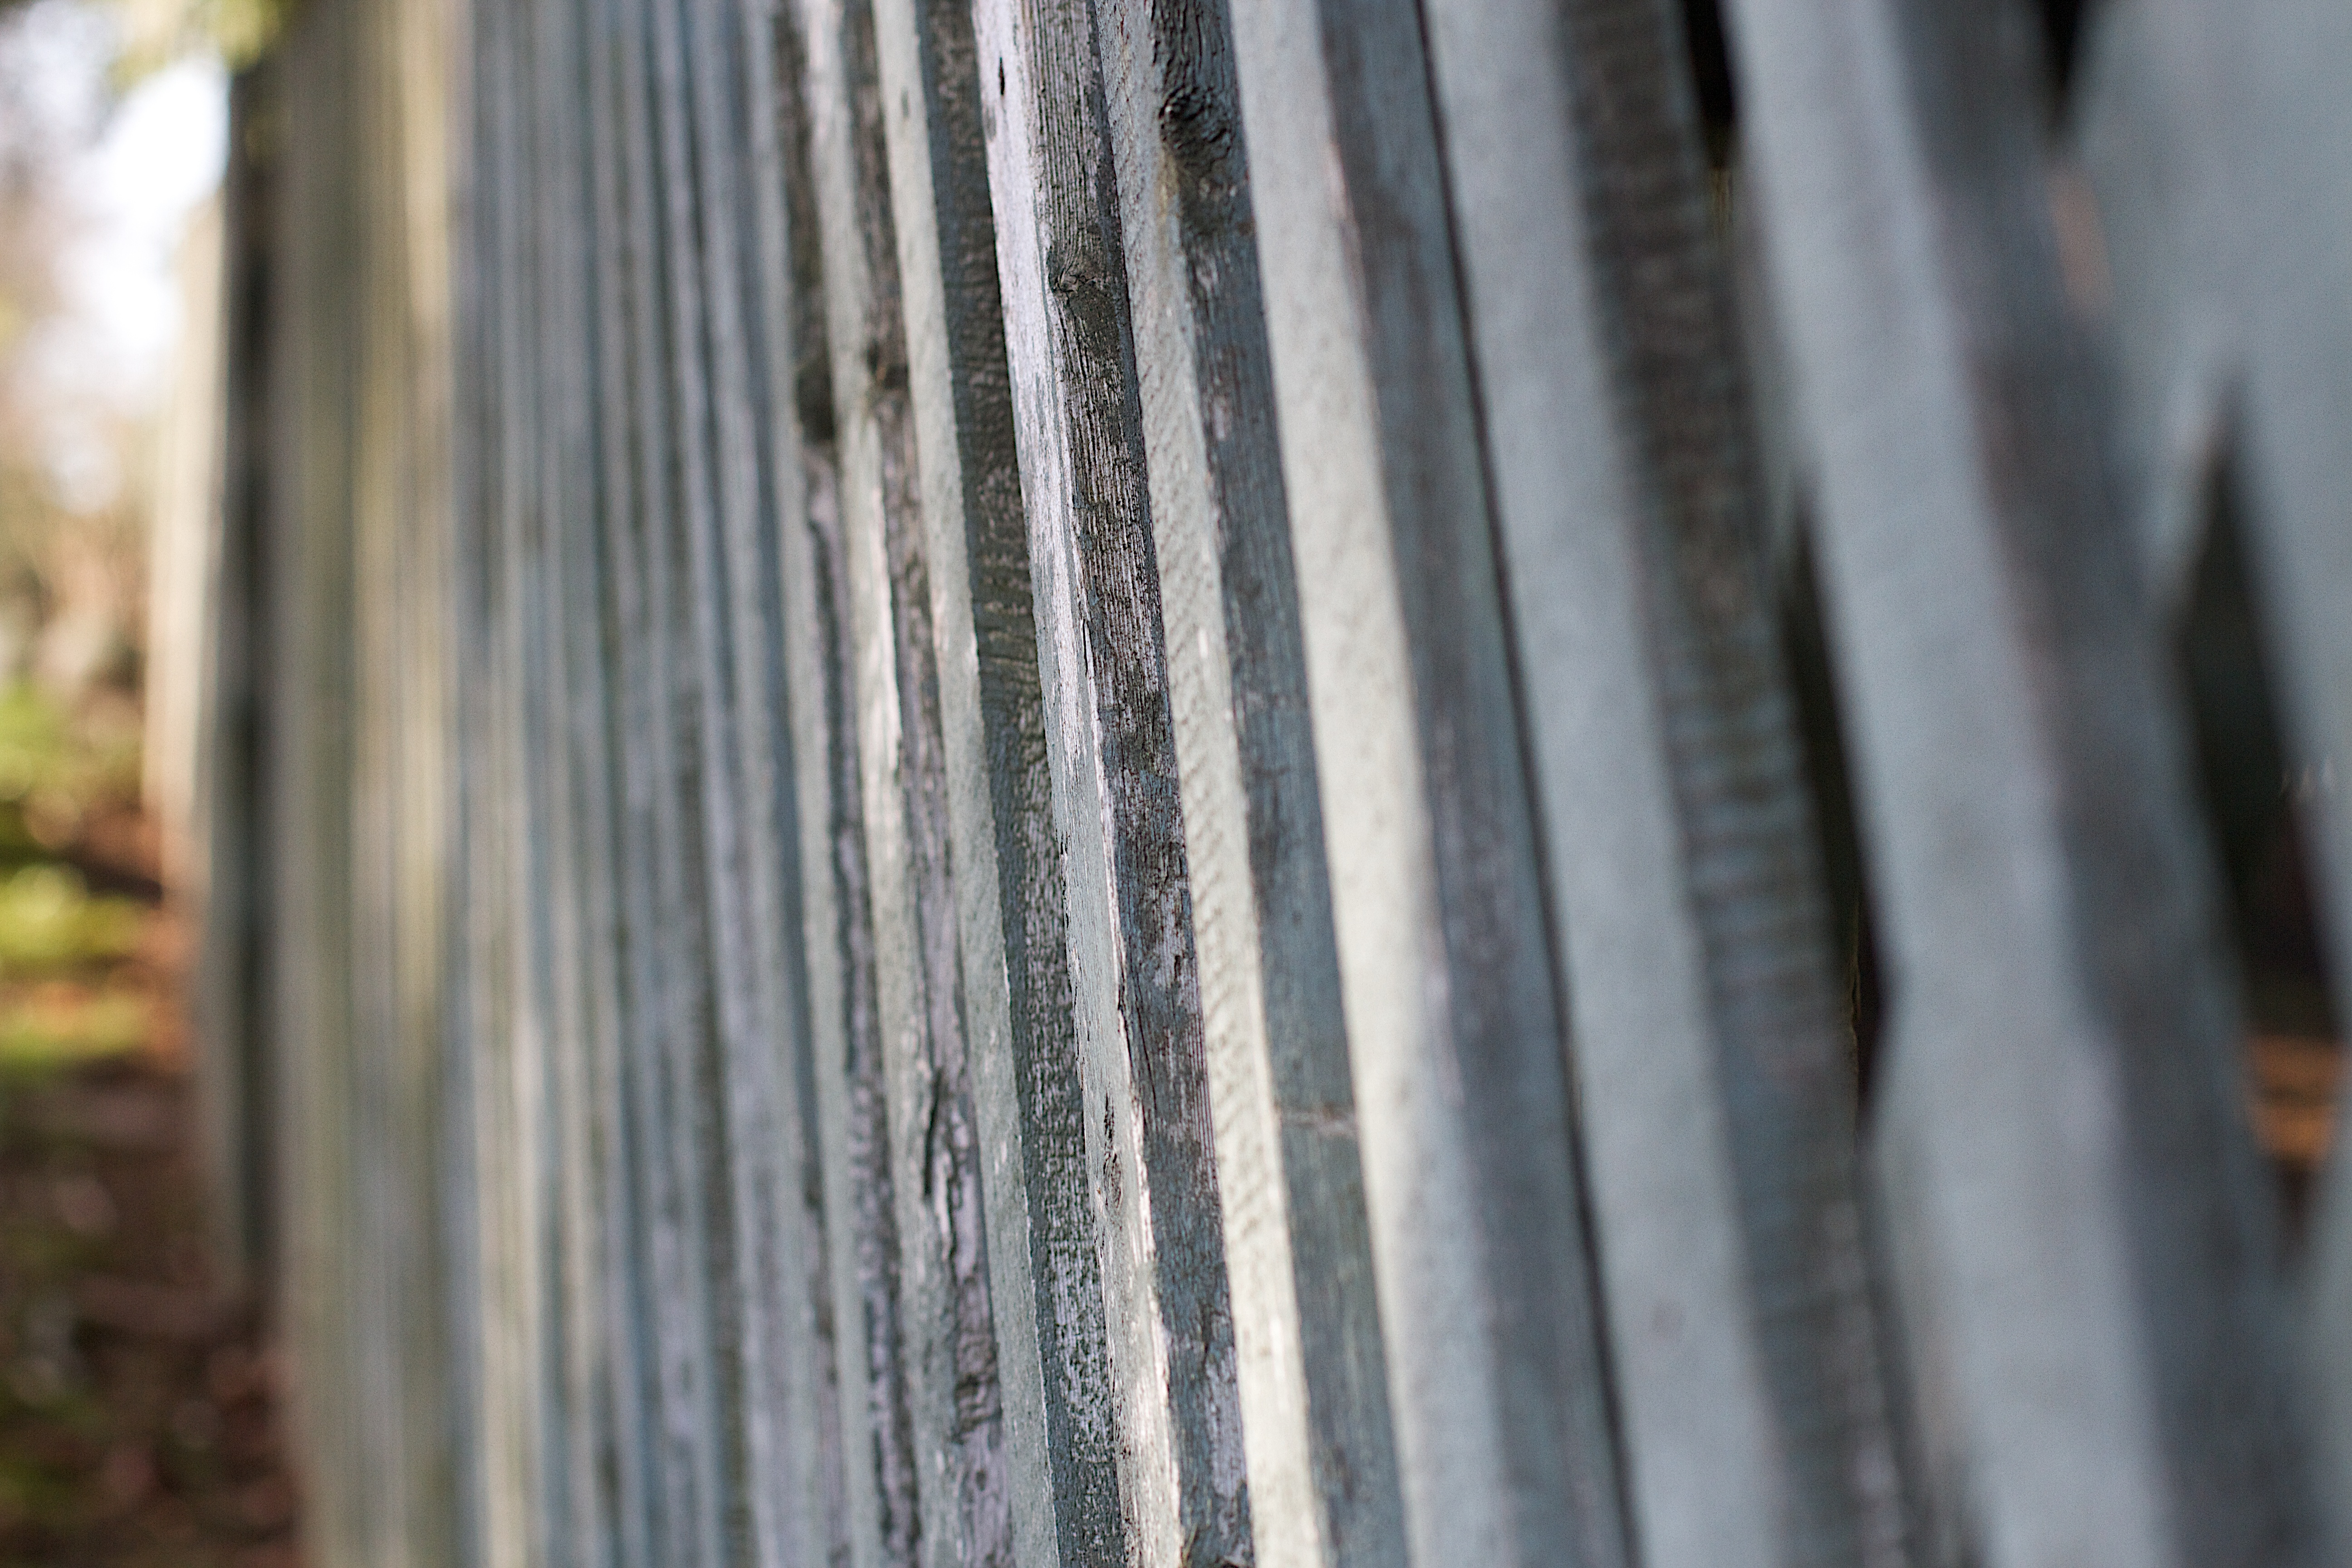
structure, wood, window, column, interior design, outdoor structure